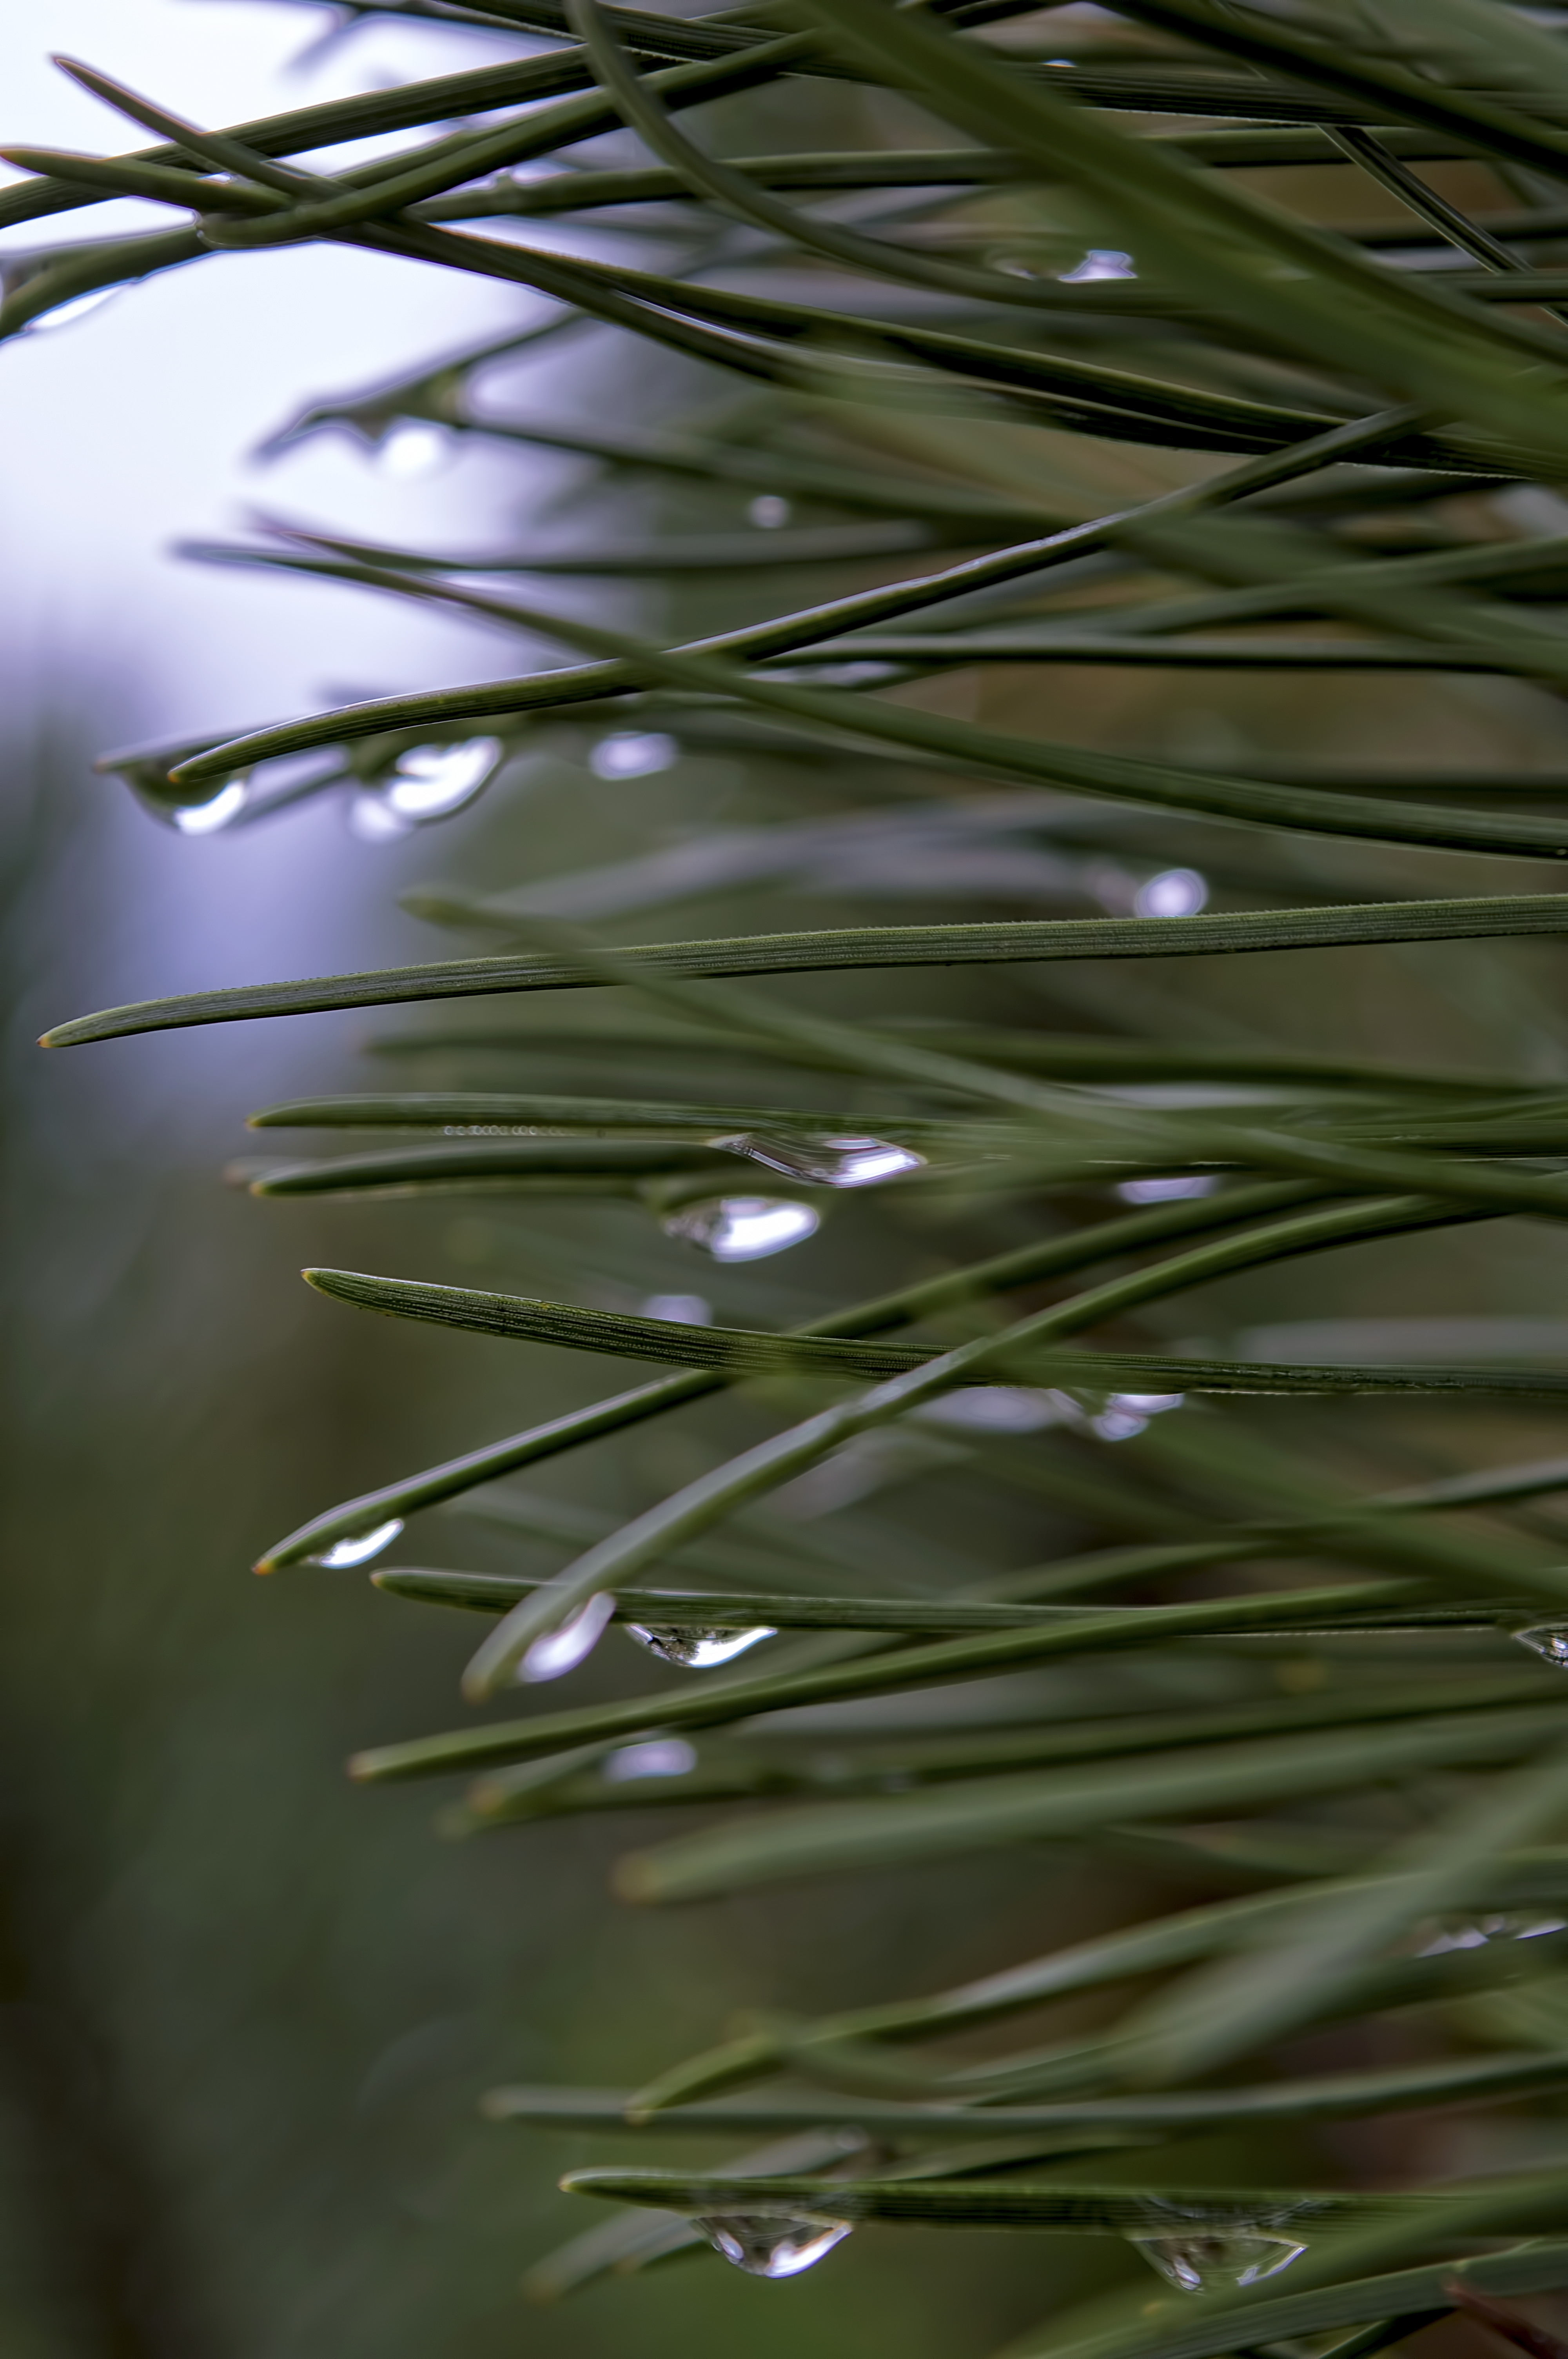
tree, water, rain, pine, cool image, droplets, needles, finland, helsinki, cool photo, i